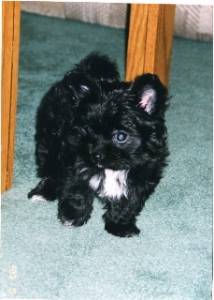
Animal: dog
Breed: yorkshire_terrier